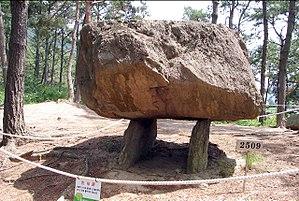
La Préhistoire de la Corée couvre le territoire de la Corée du Sud et de la Corée du Nord mais aussi des espaces situés au-delà.
La période de la céramique Mumun est une période de la préhistoire en Corée s'étendant approximativement de 1500 à 300 avant l'ère commune. Elle est souvent qualifiée d'âge du bronze coréen car la production du bronze commence entre le XVᵉ siècle et le XIIIᵉ siècle AEC. Elle est en partie contemporaine avec la « culture du poignard de bronze », qui s'achève à l'Âge du fer en Corée et avec le royaume de Gojoseon. Cette civilisation est marquée par un fort développement de l'agriculture, en particulier la culture du riz irrigué qui est pratiquée intensément dès le Mumun classique, et une société hiérarchisée signalée par la construction de nombreux dolmens. Elle tire son nom de l'absence de décor dans ses poteries et fait suite à la période de la céramique Chulmun, bien plus décorée.